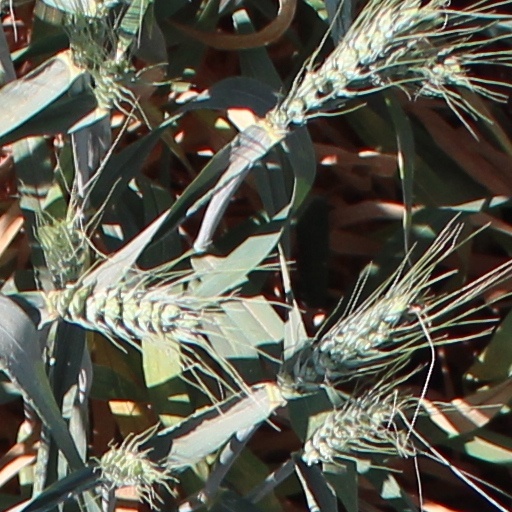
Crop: wheat